Karachi Agreement

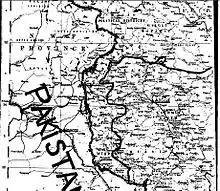
The ceasefire line of 1949

The 830 kilometre long ceasefire line established in the agreement started from a southernmost point just west of the Chenab river in Jammu. It ran in a rough arc northwards and then northeastwards to the map coordinate NJ9842, about 19 km north of the Shyok river.